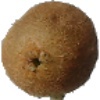
Label: kiwi